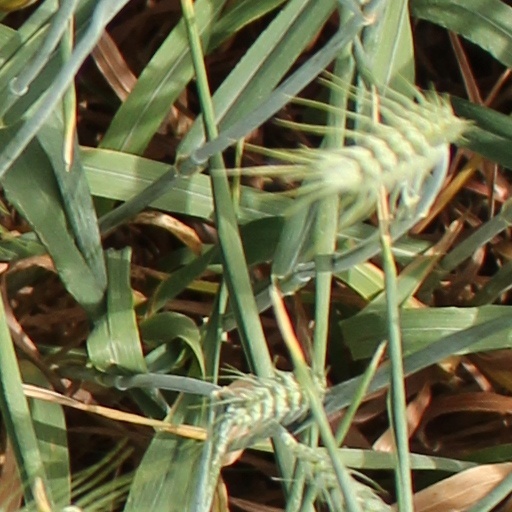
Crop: wheat